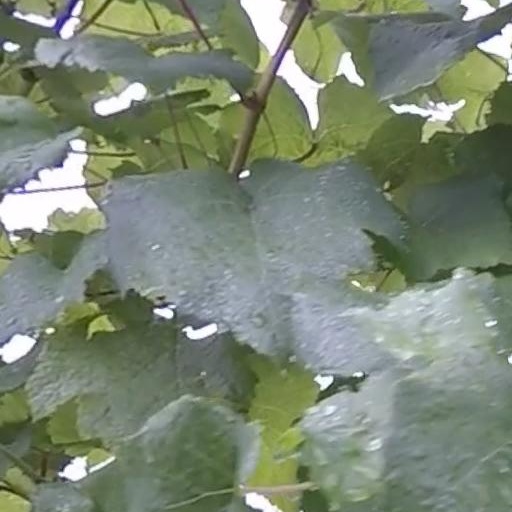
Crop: grape